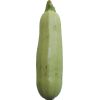
Label: zucchini